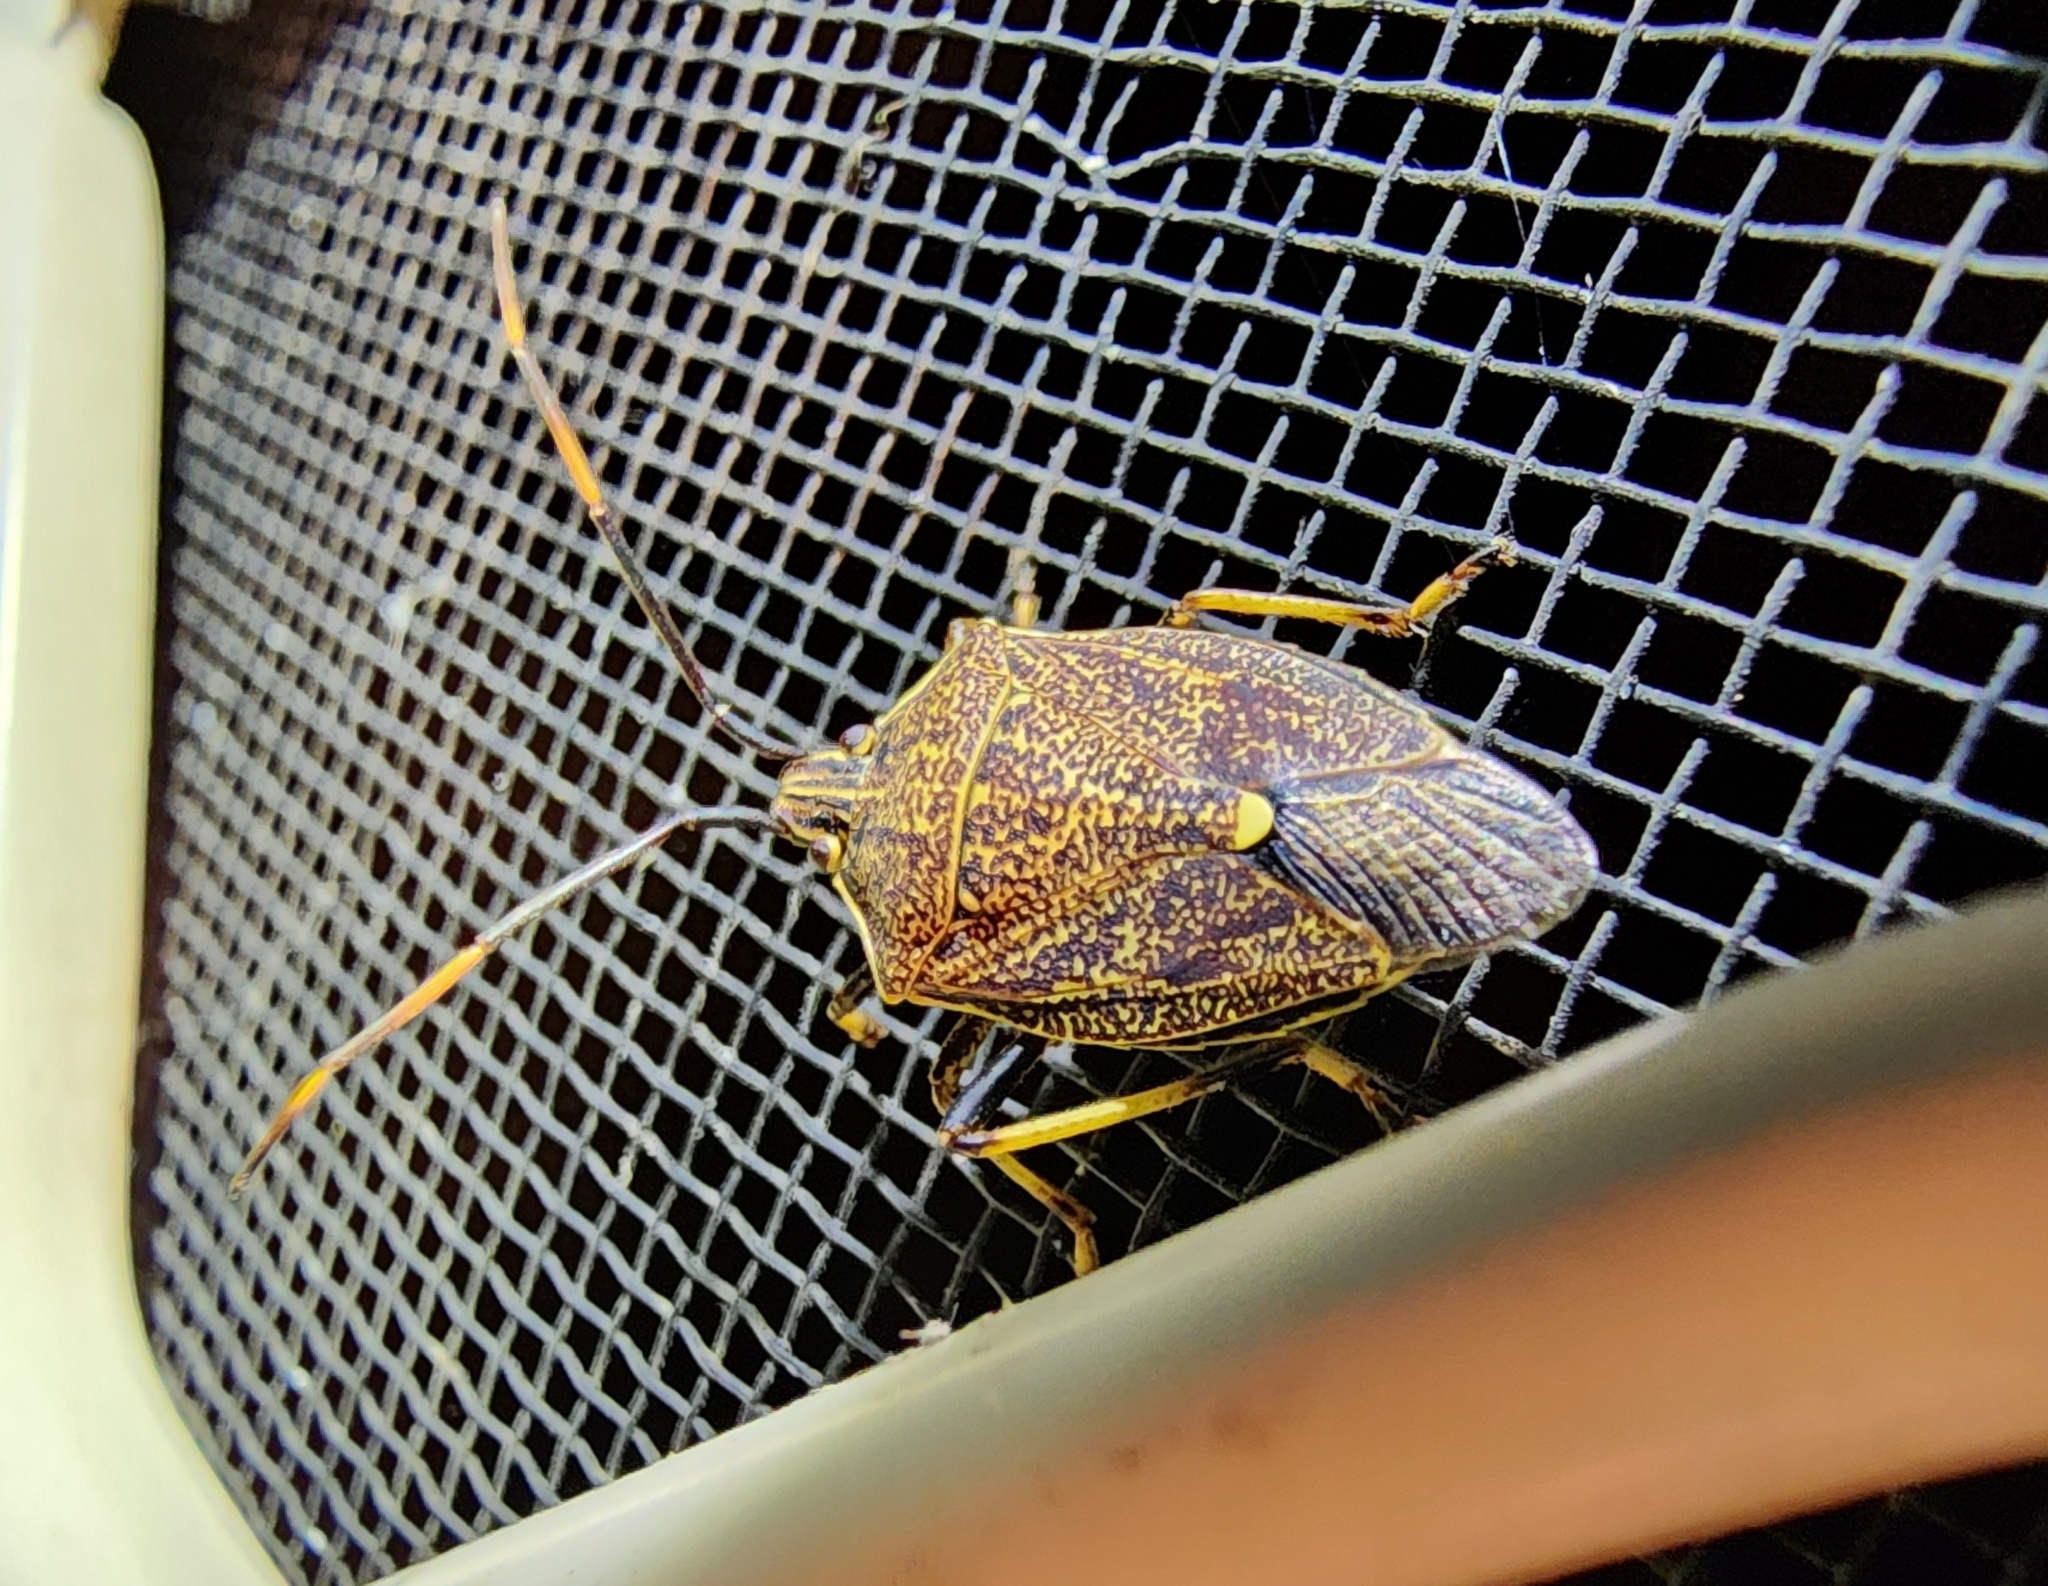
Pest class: stink_bug